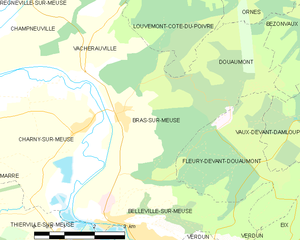
Bras-sur-Meuse est une commune française située dans le département de la Meuse, en région Grand Est.